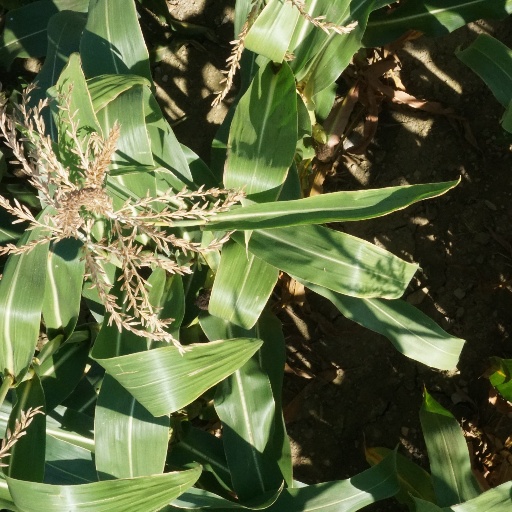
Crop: maize; corn